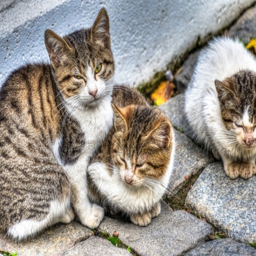
cat with kittens on the street